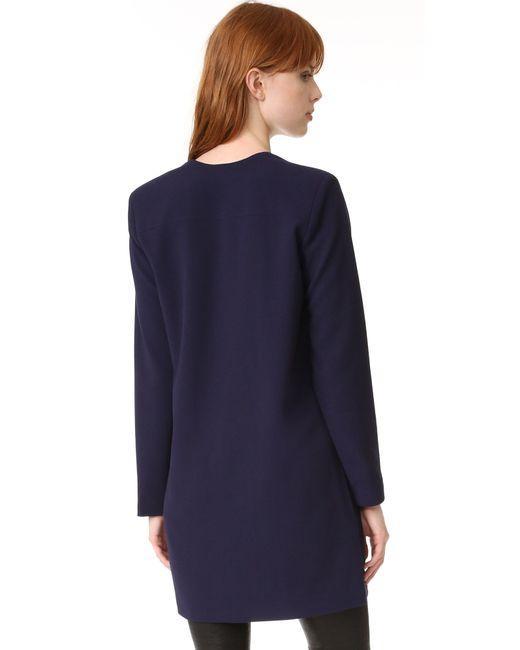
Baily Kleid in blauer Farbe für Damen